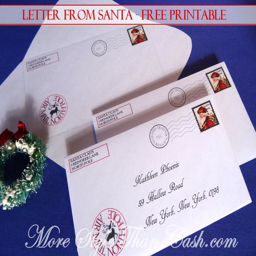
print off these free labels and make it look as if you got mail from the jolly old fellow himself !